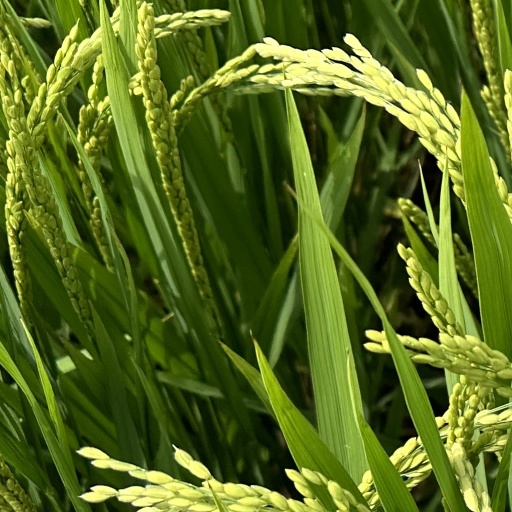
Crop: rice